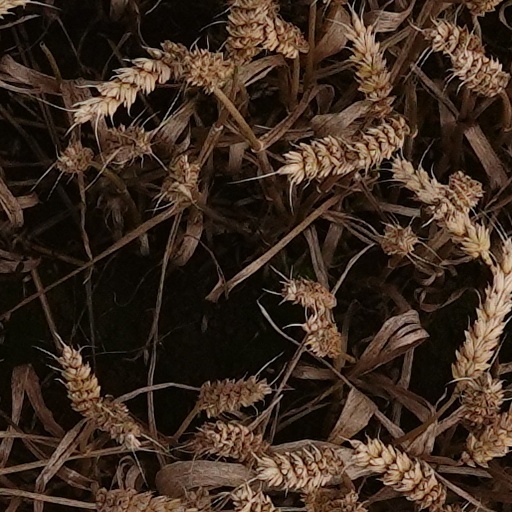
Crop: wheat